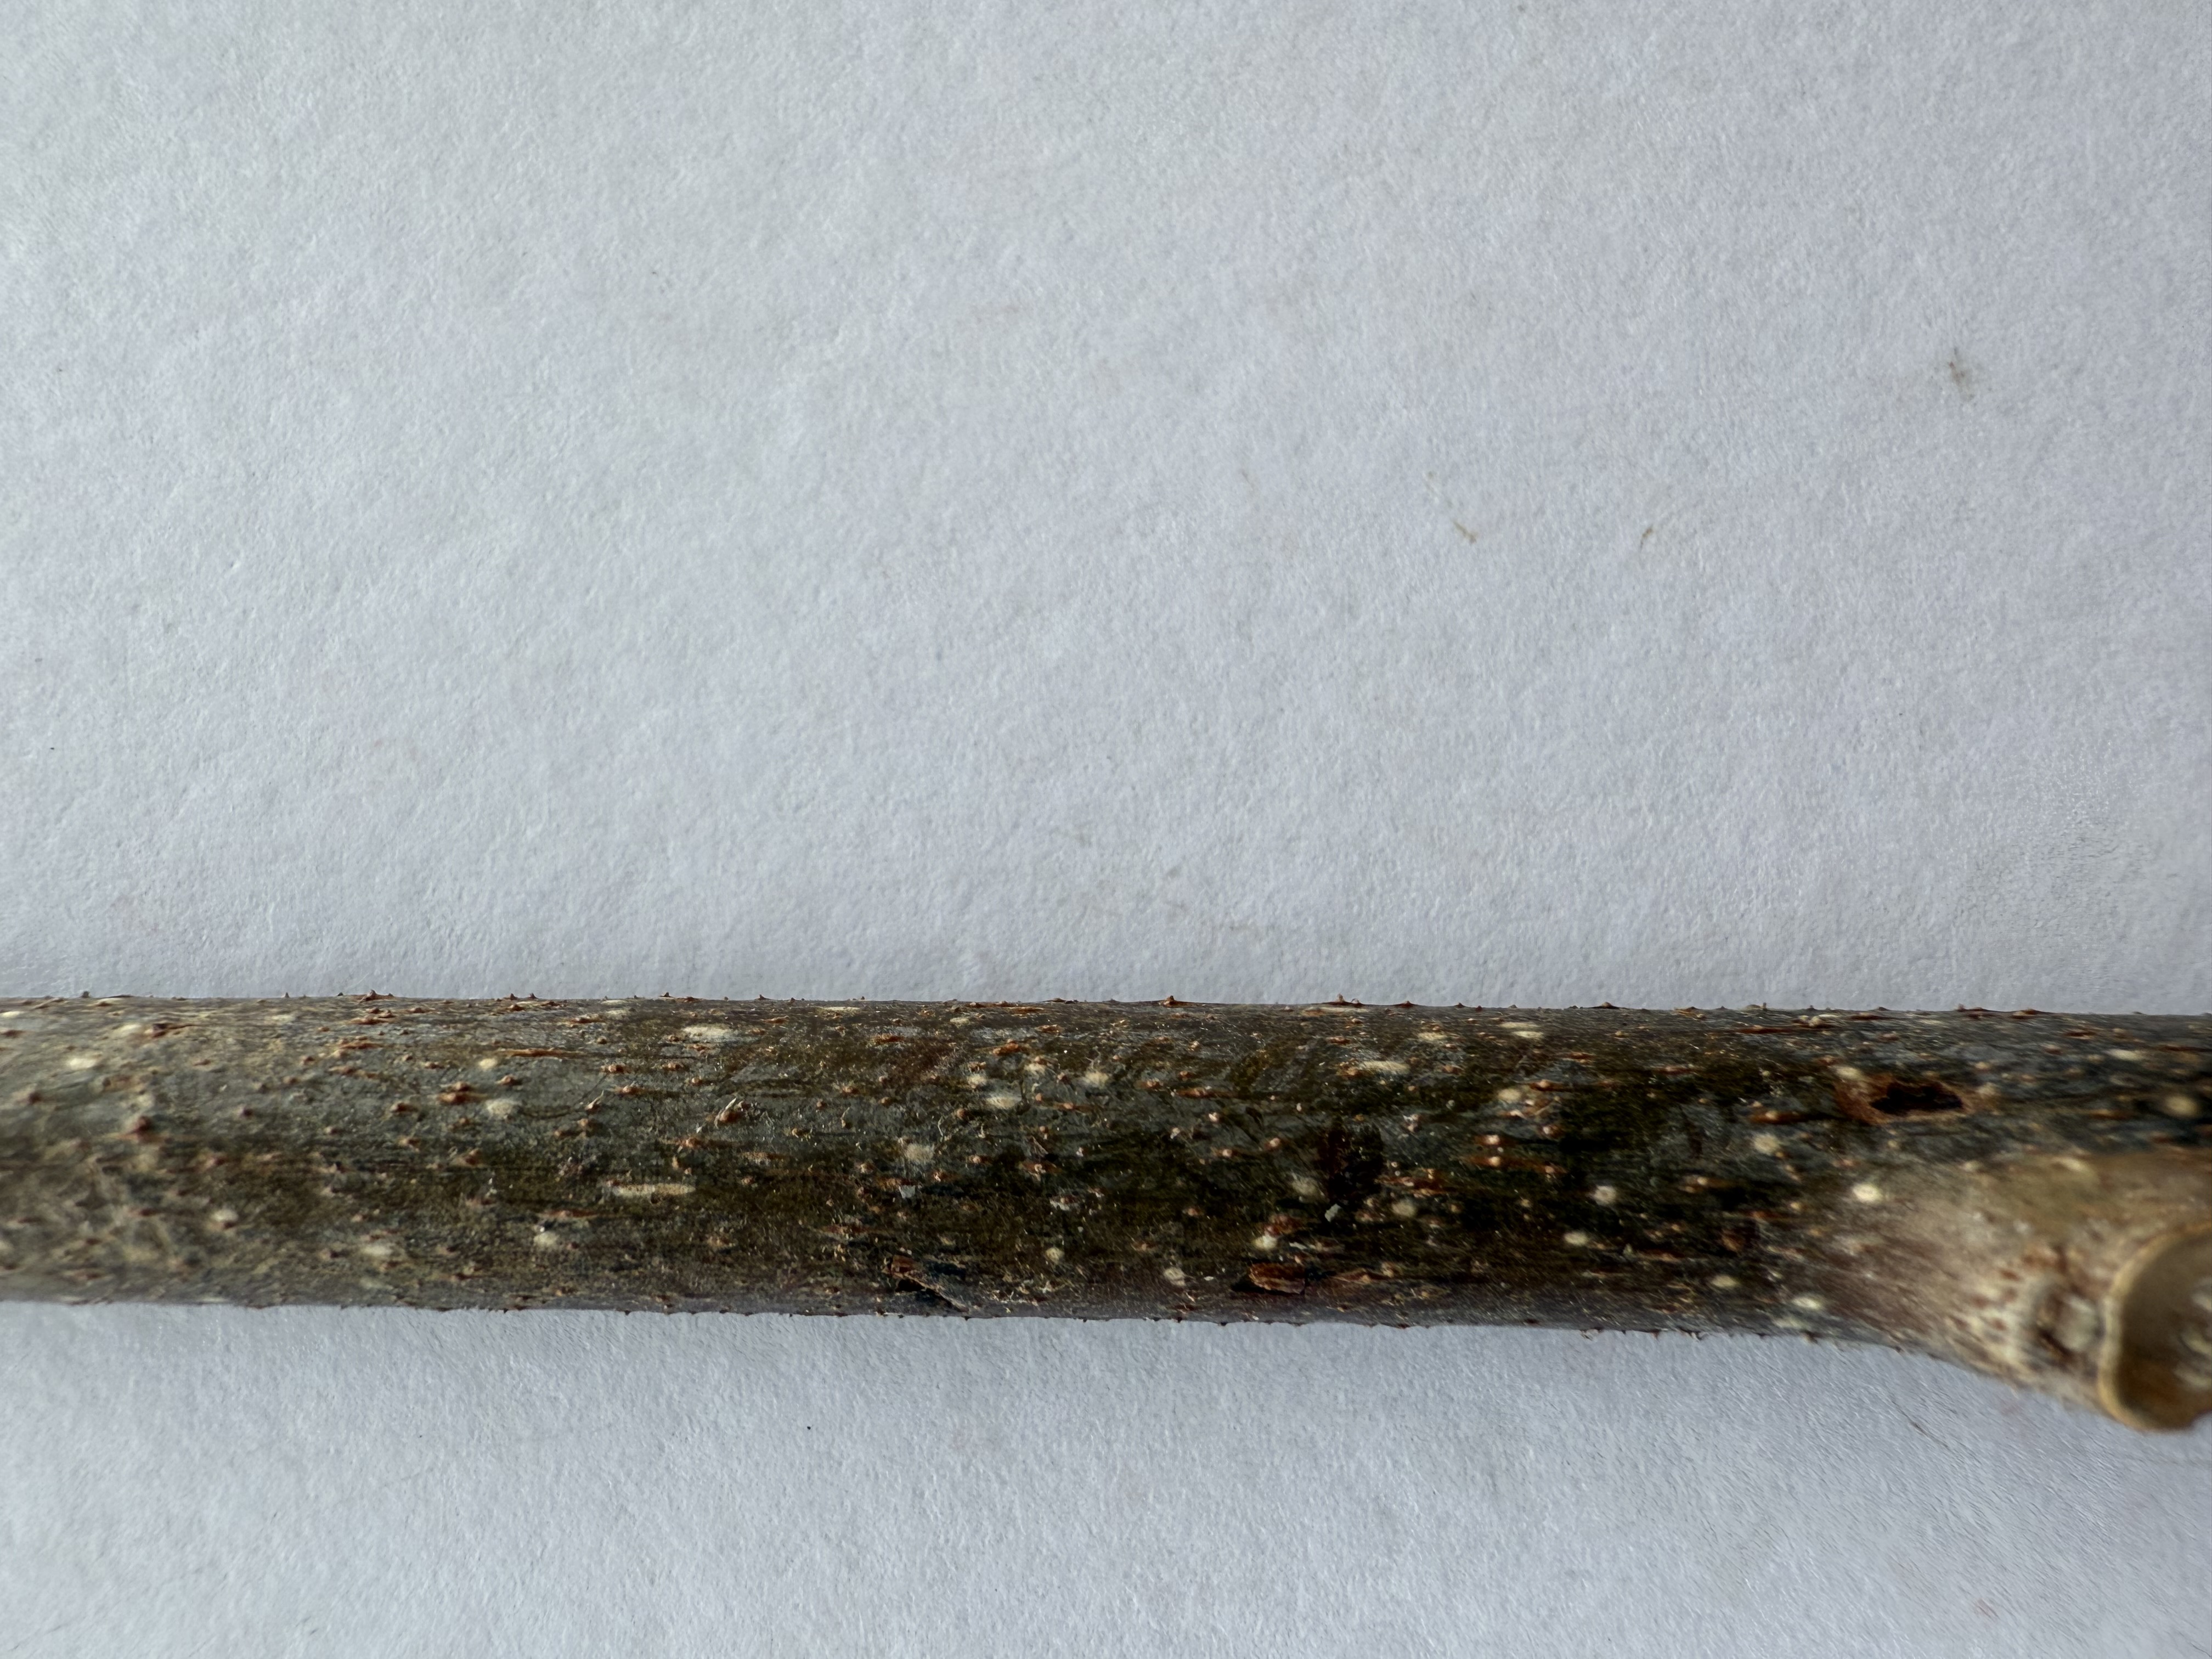
Variety: Kiwi